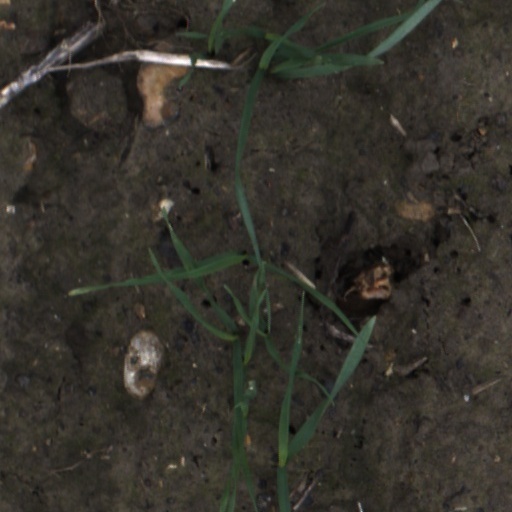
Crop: wheat